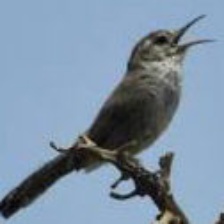
Species: FASCIATED WREN
Scientific name: CAMPYLORHYNCHUS FASCIATUS